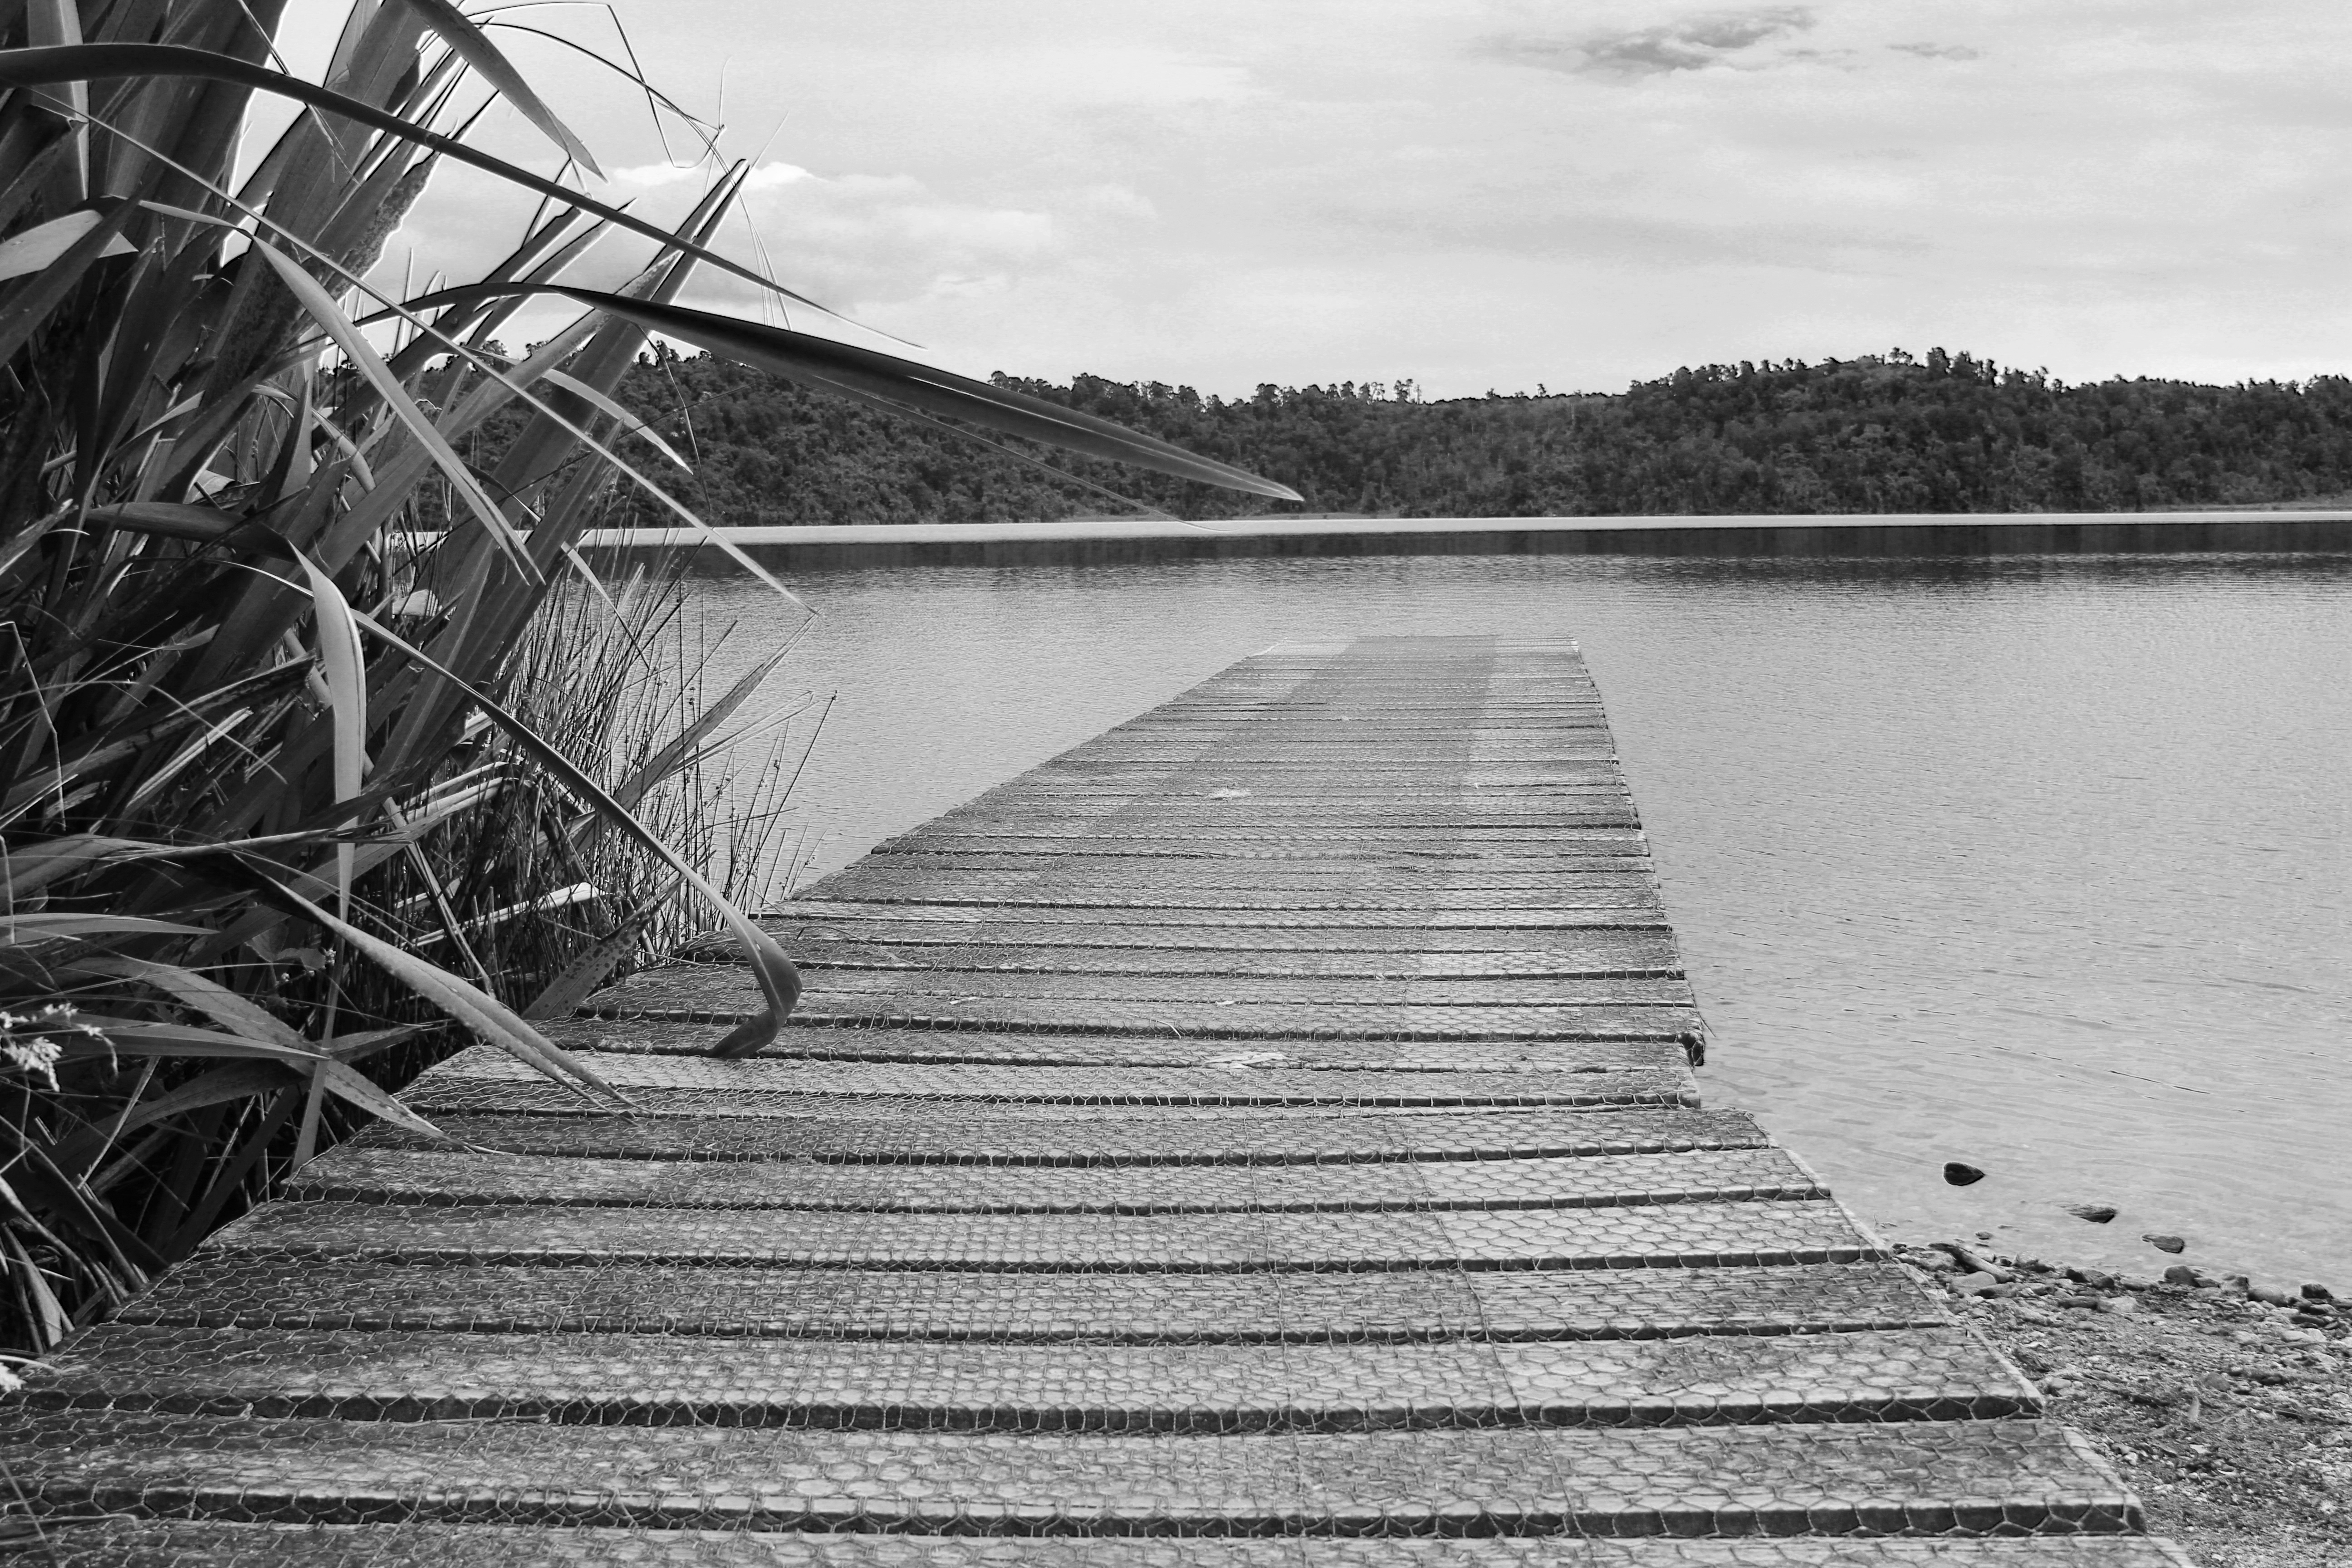
landscape, water, dock, black and white, boat, bridge, lake, walkway, reflection, vehicle, monochrome, black white, waterway, monochrome photography, s gras, watercraft rowing